Lafa (exclosure)

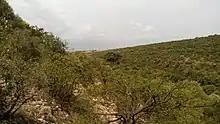
Typical in Lafa and other exclosures: a larger tree as evidence of an earlier forest, and numerous smaller trees of approximately the same height that have grown since 1988

As a general rule, cattle ranging and wood harvesting are not allowed. The grasses are harvested once yearly and taken to the homesteads of the village to feed livestock. There are two guards to protect the exclosure. Field observations showed that however some illegal grazing occurred in the exclosure in 2018.